David Edward Cronin

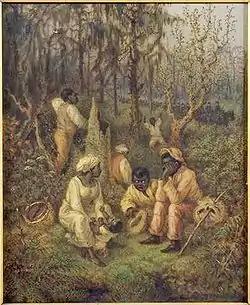
"Fugitive Slaves in the Dismal Swamp, Virginia", 1888, oil on canvas

David Edward Cronin, also known by his pseudonym Seth Eyland, (July 12, 1839 – June 9, 1925) was an American painter, illustrator and journalist.